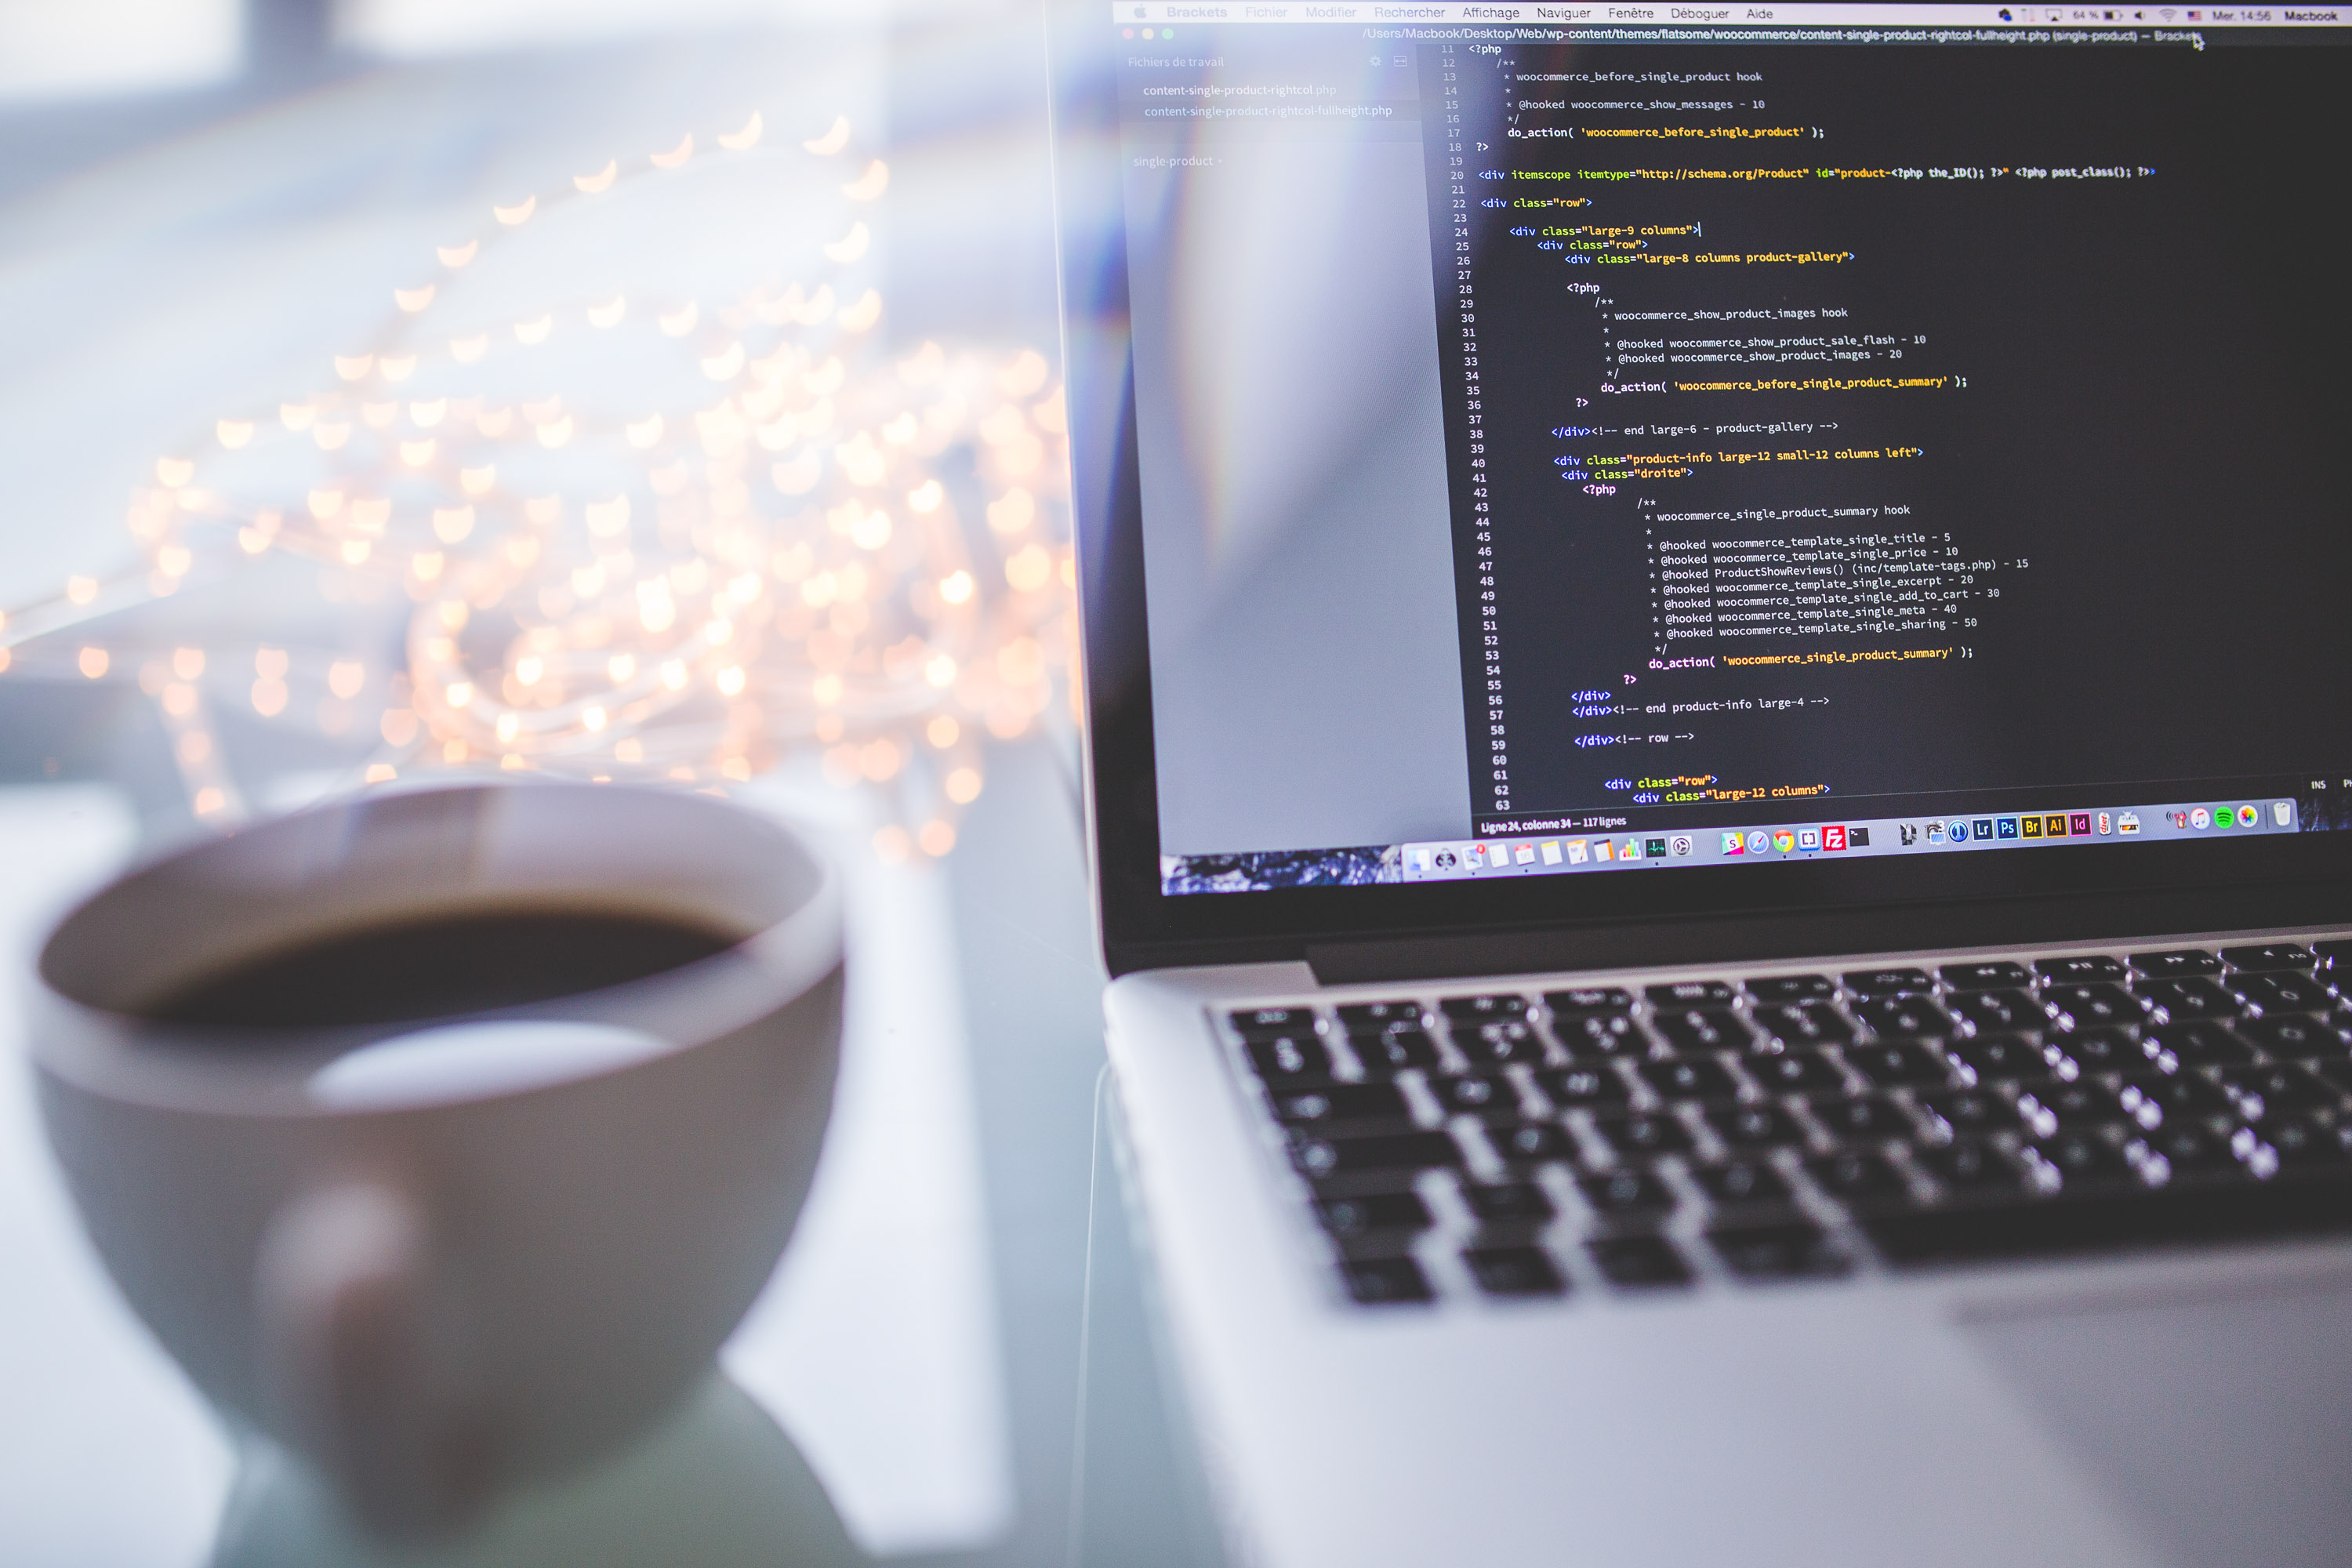
product, cup, laptop, computer keyboard, coffee cup, technology, electronic device, personal computer, software engineering, caffeine, drinkware, gadget, computer, tableware, brand, display device, computer monitor, desk, coffee, multimedia, caff americano, drink